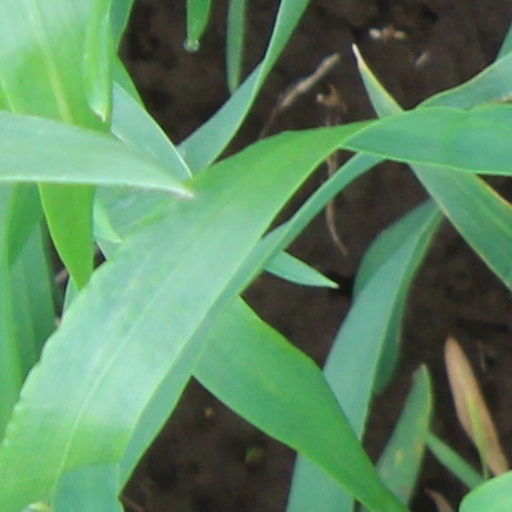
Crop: wheat